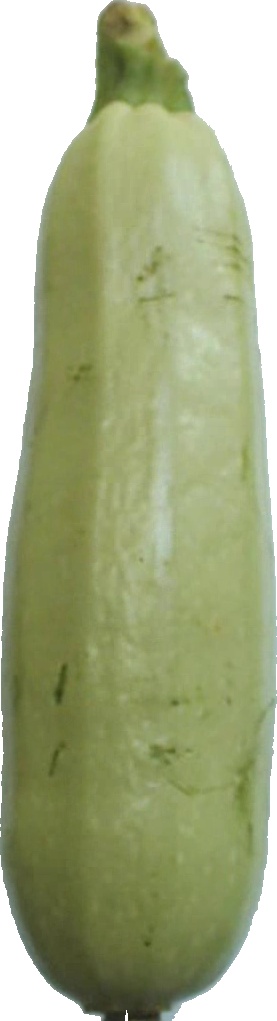
Label: zucchini_1